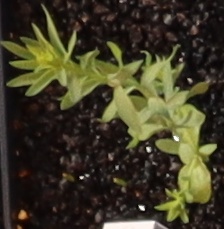
Label: Flax